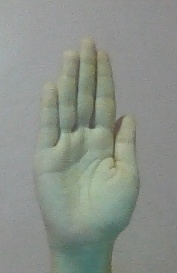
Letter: seen